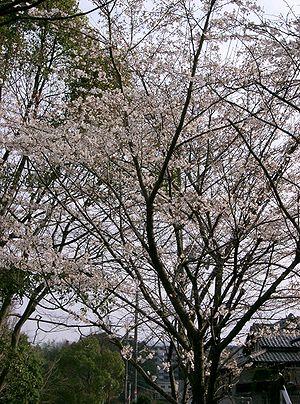
Prunus ×yedoensis, appelé communément cerisier Yoshino, est un petit arbre ornemental de la famille des Rosaceae.